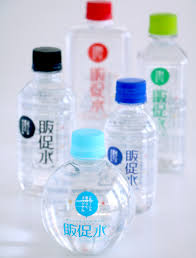
Waste category: plastic